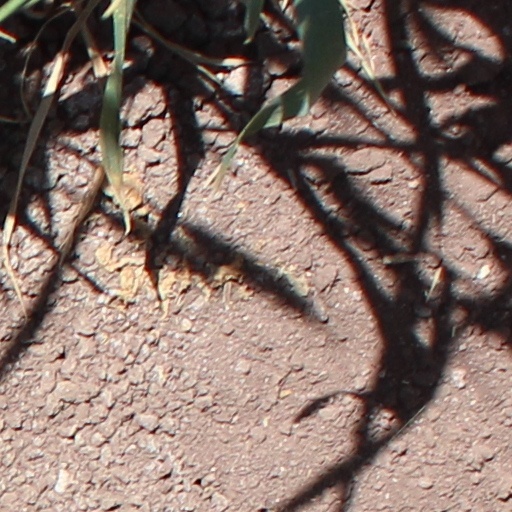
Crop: wheat